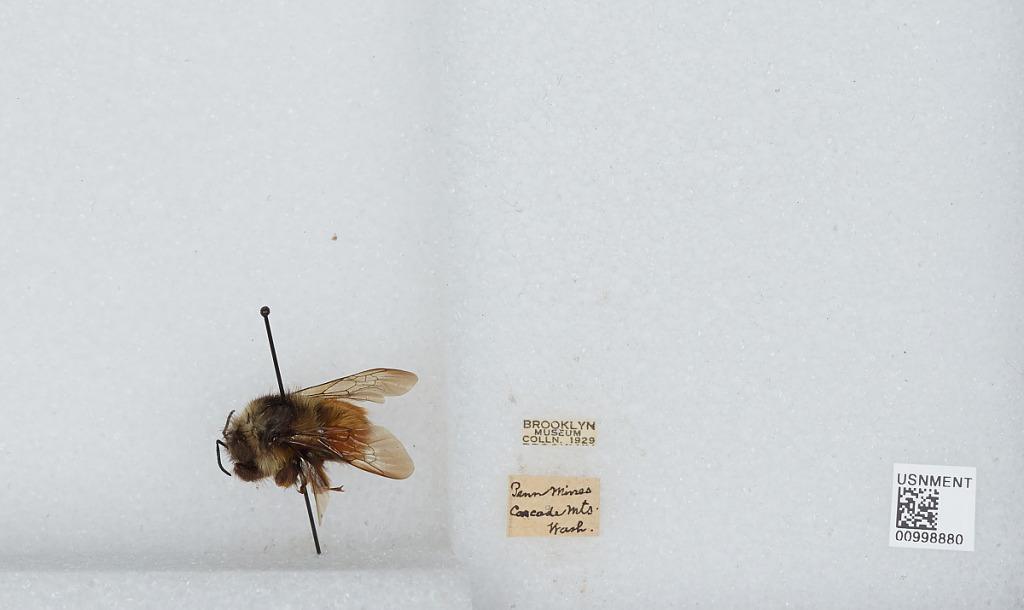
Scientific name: Bombus (Pyrobombus) melanopygus Nylander
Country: United States
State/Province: Washington
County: Pierce
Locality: Penn Mines, Cascade Mountains
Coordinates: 46.8953, -121.711